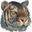
Label: tiger